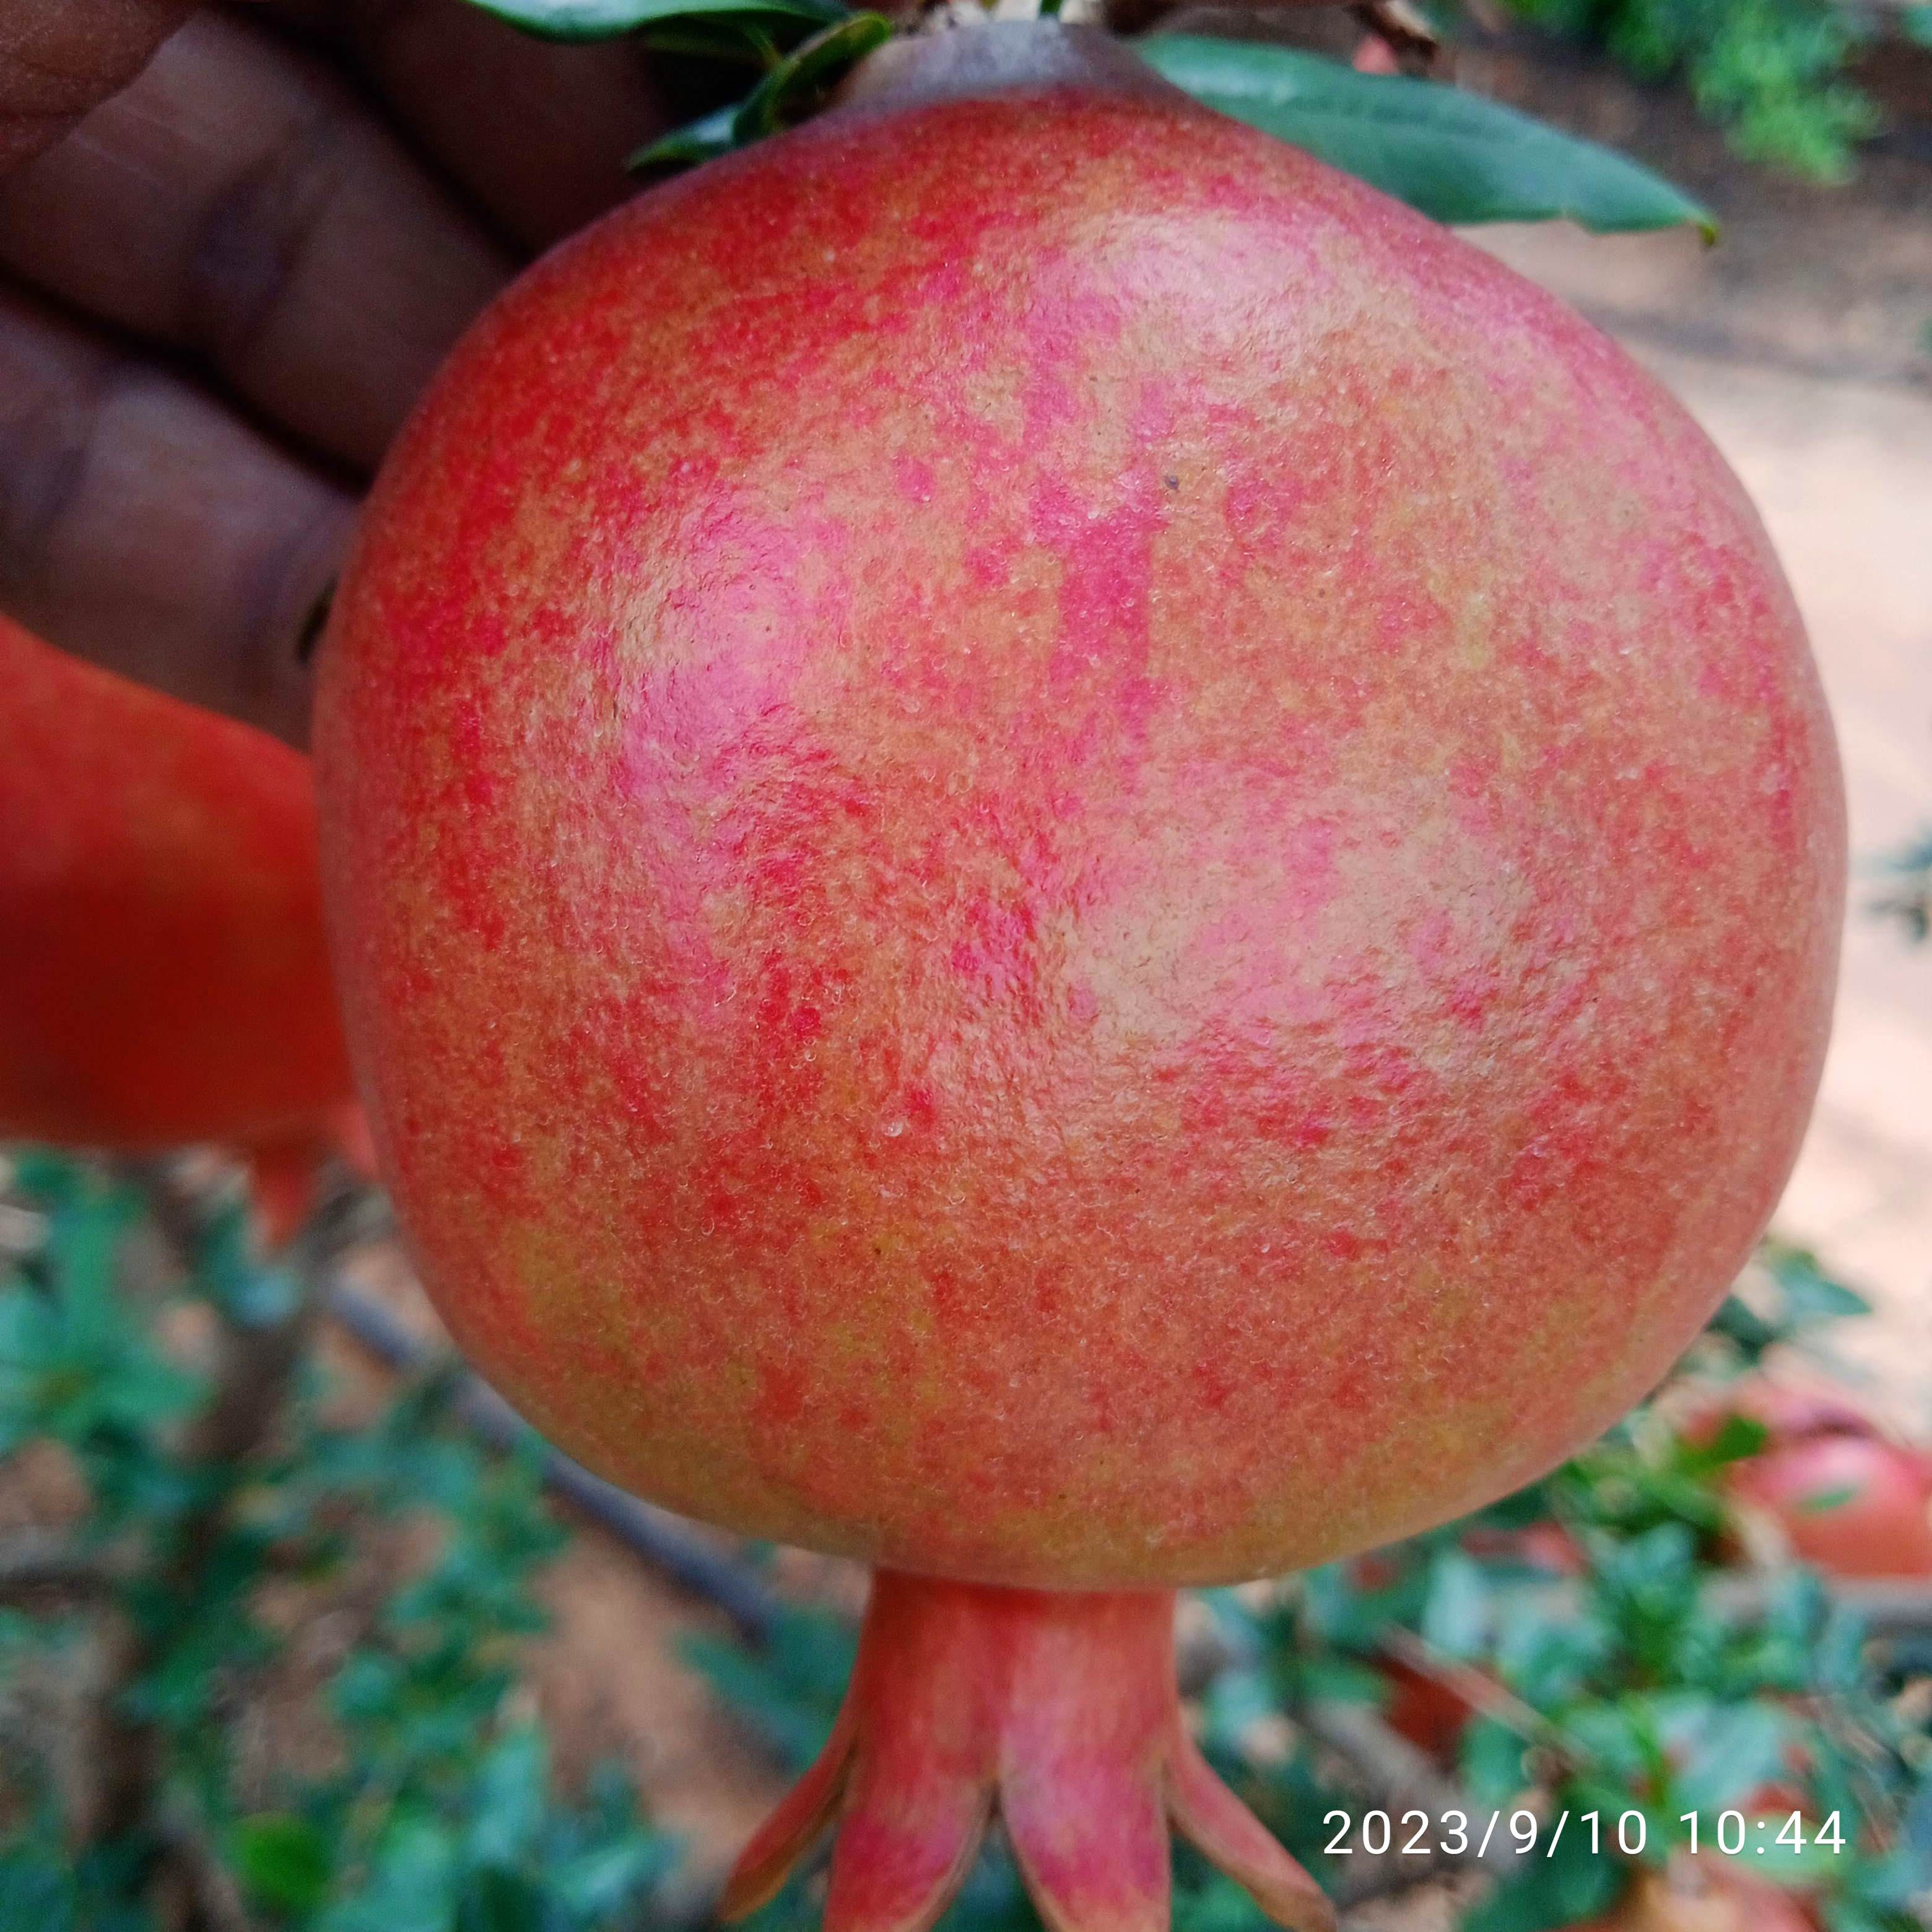
Label: Healthy